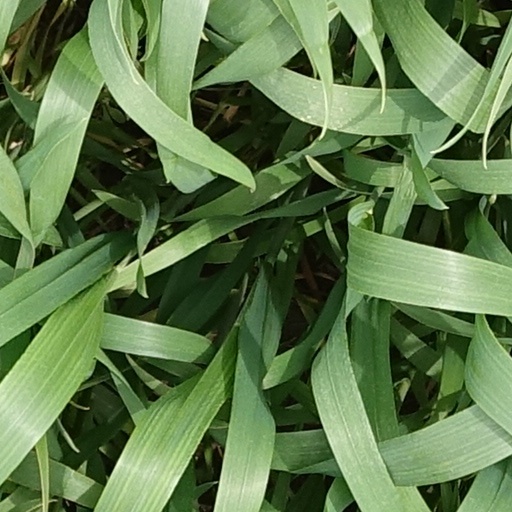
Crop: wheat